Kish Island

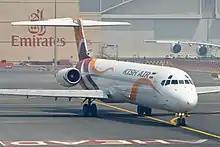
Kish Air

Sharif University of Technology-International Campus-Kish was established in 1995. Kish International Campus, University of Tehran was established in 2007.